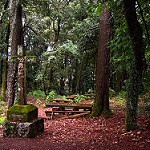
Label: forest